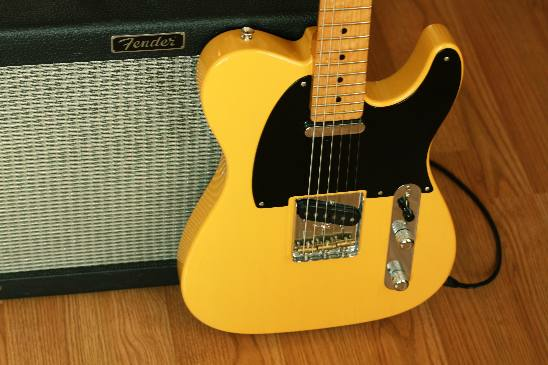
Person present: No